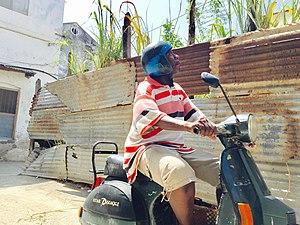
La Vespa est une ligne de scooters brevetée le 23 avril 1946 par la société Piaggio & Co, S.p.A. Le nom de Vespa, qui signifie « guêpe » en italien, a été choisi par Enrico Piaggio en découvrant le prototype du modèle. Ce deux-roues est par la suite devenu à la fois le symbole de la créativité italienne et un succès commercial, qui se poursuit jusqu'au XXIᵉ siècle qui voit la marque passer, entre 2004 et 2015, de 58 000 scooters vendus à 170 000.